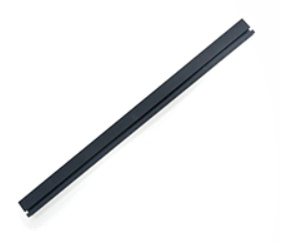
Red Sea Tank Net Screen - Profile
Red Sea Tank Net Screen - Profile Inhoud: 2 stuks Leverbaar in 2 maten: 91 cm en 183 cm
Brand: Heevis
Category: Animals & Pet Supplies > Pet Supplies > Fish & Aquatic Supplies > Aquarium Fish Nets > Standard Nets